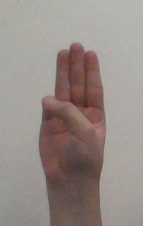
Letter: thaa